Unboxing

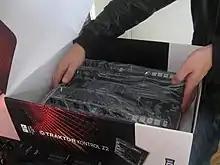
An unboxing of a Traktor Kontrol Z2

Unboxing is the process of unpacking consumer products, especially high-tech gadgets, which is recorded on video and shared online. It is the visual documentation of the out-of-box experience. The video typically includes a detailed description and demonstration of the product.